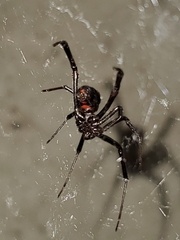
Species: Lactrodectus_hesperus